Next Enti?

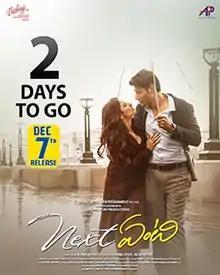
Theatrical release poster

Next Enti? is a 2018 Indian Telugu-language romantic comedy film directed by Kunal Kohli, making his Telugu debut. The film stars Tamannaah Bhatia, Sundeep Kishan, and Navdeep. It is based on Kohli's own Hindi film "Hum Tum", which itself is based on "When Harry Met Sally...". The music was composed by Leon James with cinematography by Manish Chandra Bhatt, and editing by Anil Kumar Bonthu. The film released on 7 December 2018. The film's title is based on a song from "Nenu Local" (2017).